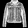
Label: Coat